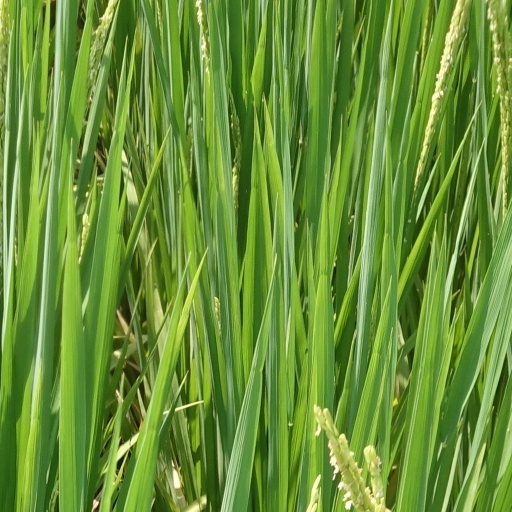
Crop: rice